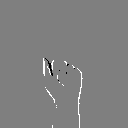
ASL letter: a